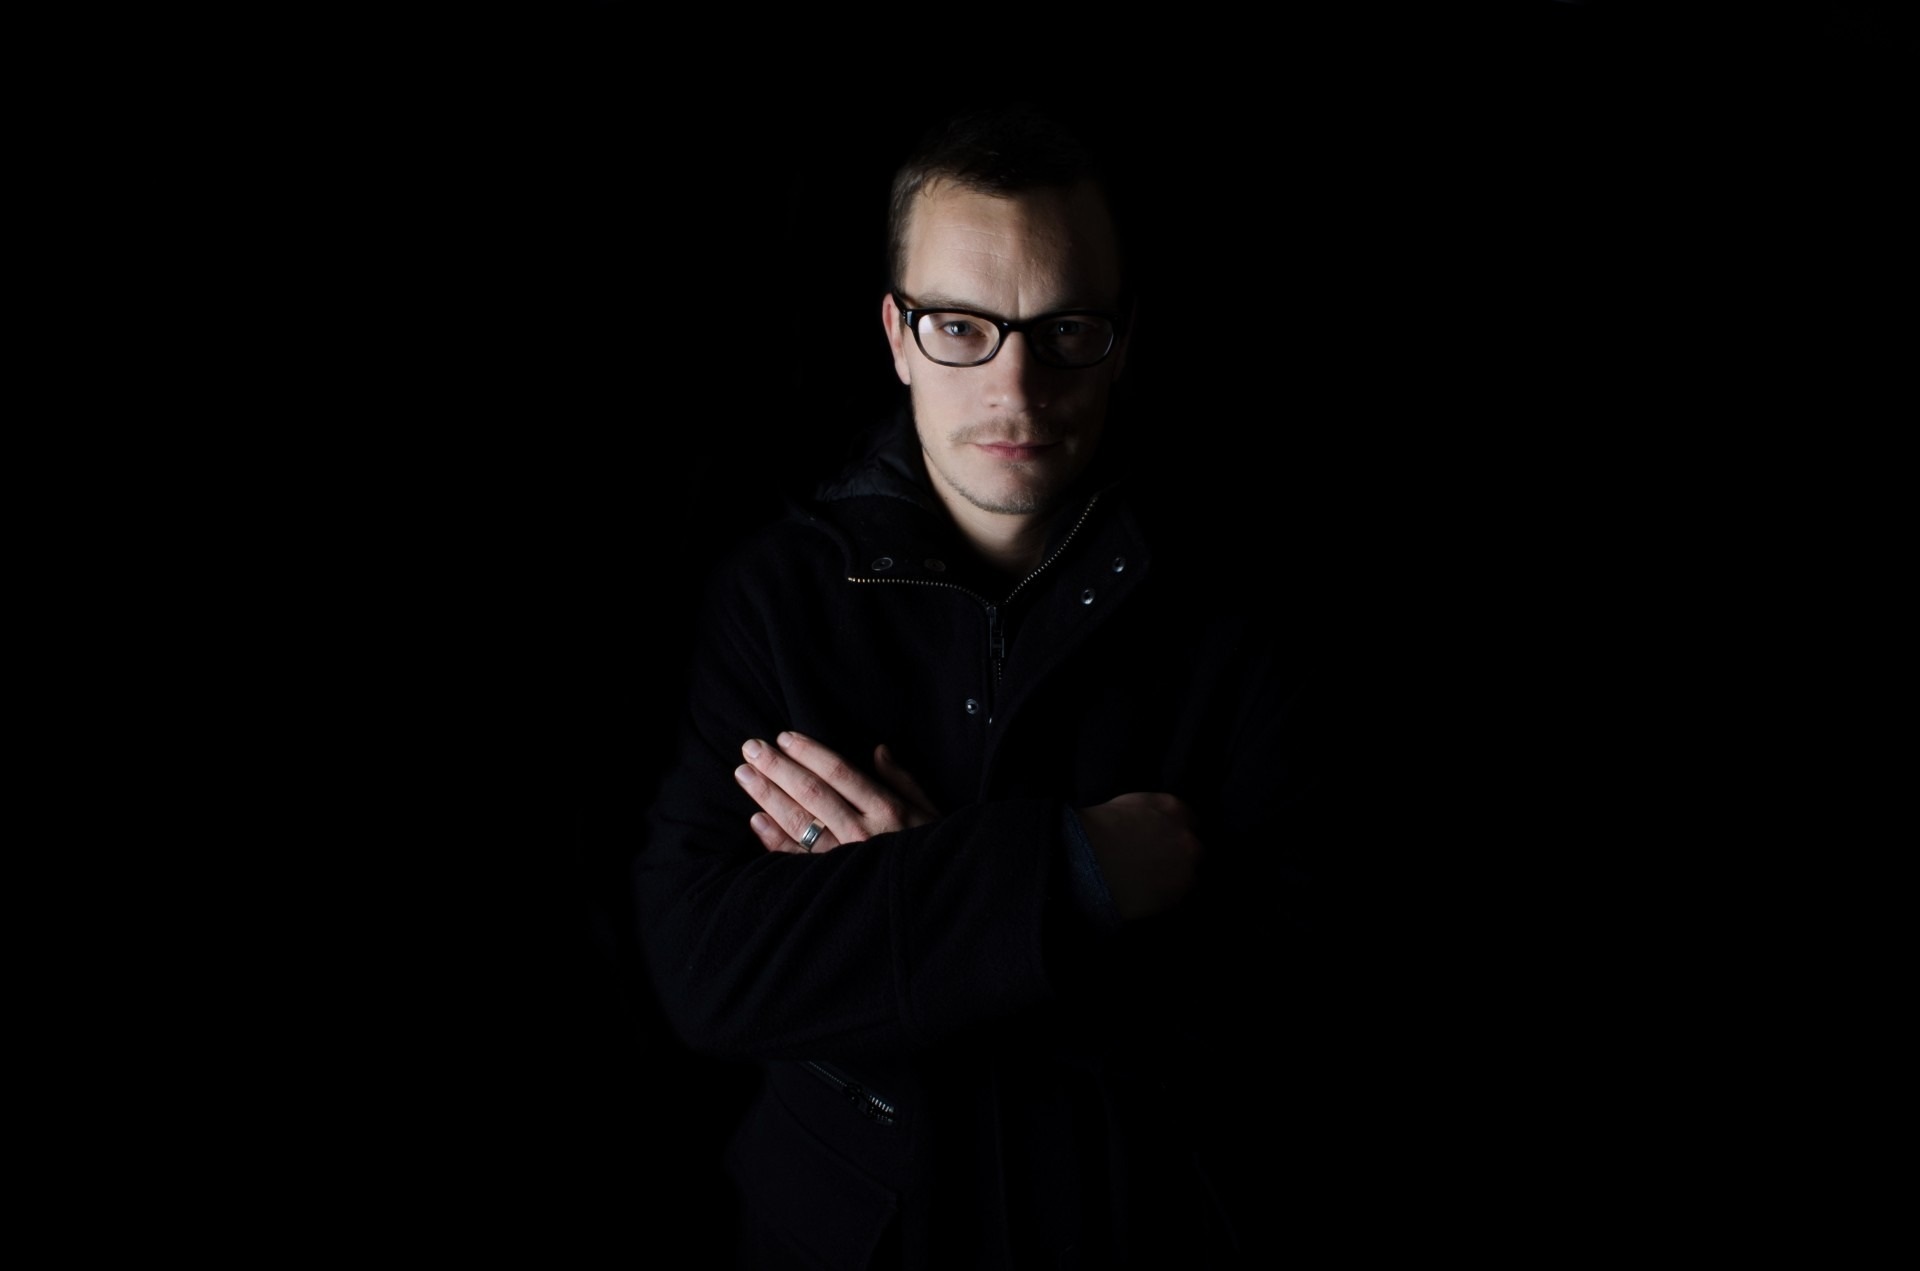
man, beach, tree, woman, photography, portrait, darkness, black, life, background, eye, glasses, eyewear, emotion, photo shoot